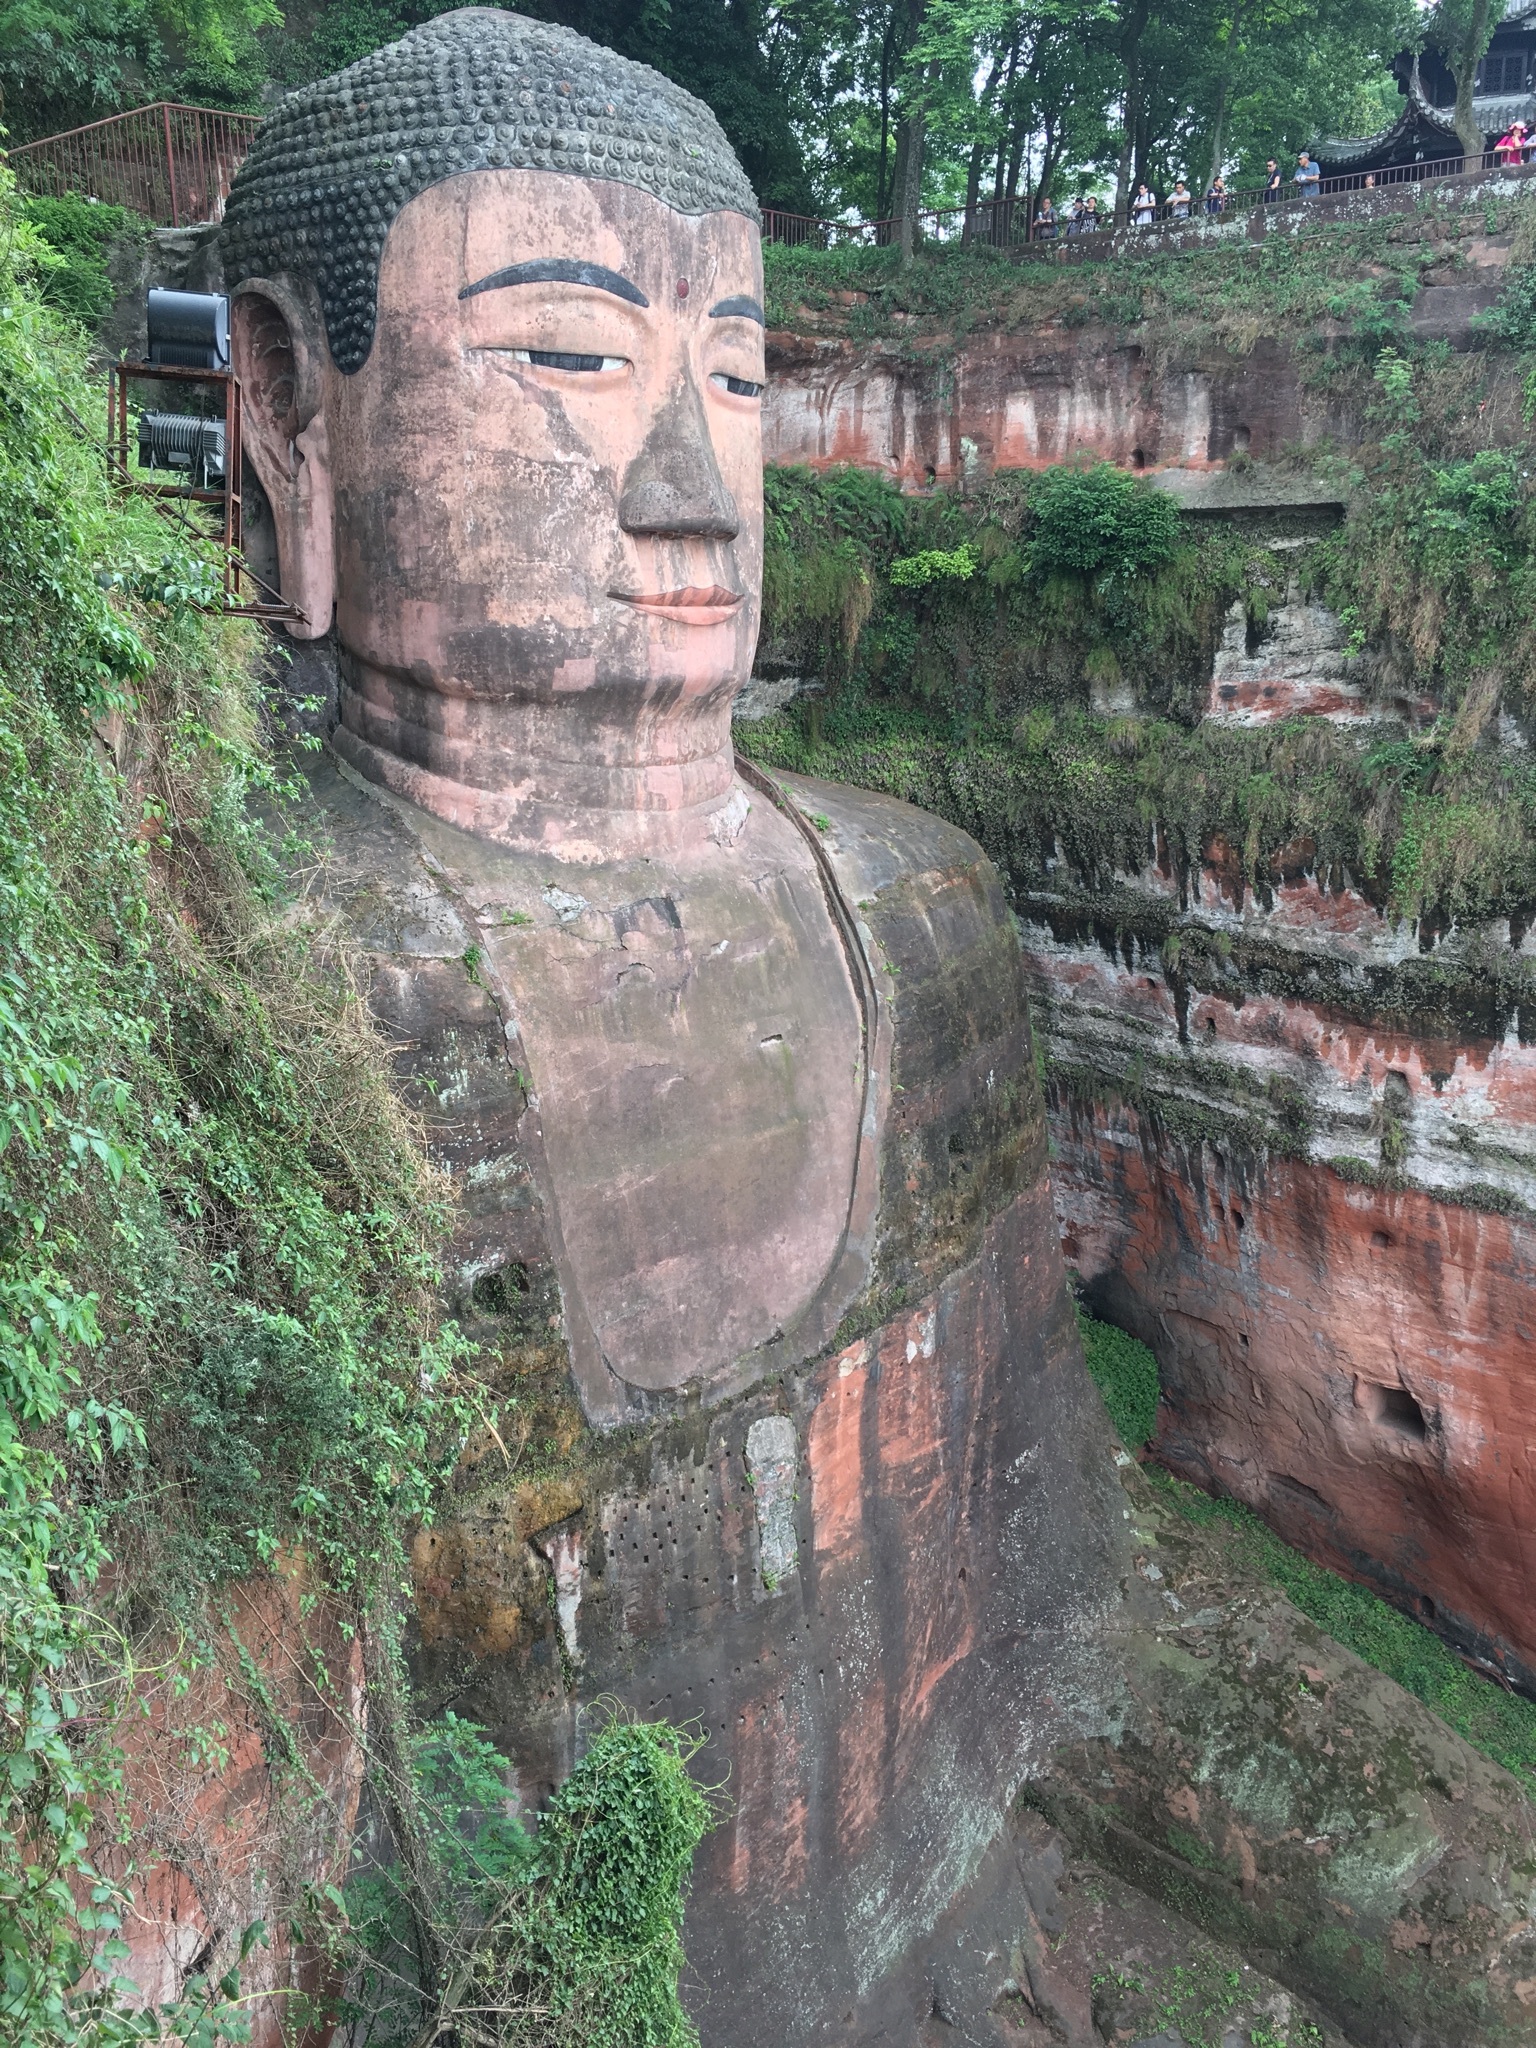
rock, monument, travel, statue, holiday, sculpture, art, temple, ruins, buddha, china, sichuan, archaeological site, subtropics, ancient history, southwest china, giant buddha, sichuan province